Religion in Norway

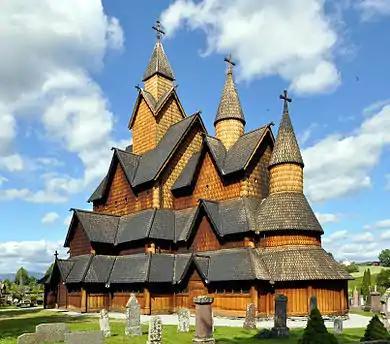
The Heddal Stave Church in Notodden, the largest stave church in Norway

Religion in Norway is dominated by Lutheran Christianity, with 61.7% of the population belonging to the Evangelical Lutheran Church of Norway in 2024.